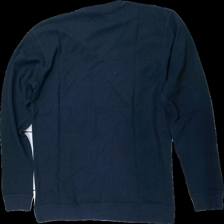
View: back
Type: Top
Category: Men
Brand: Dressman
Colors: Black
Material: 100% cotton
Cut: Regular
Size: L
Season: All
Damage location: middle right
Damage 2 location: middle left
Damage 3 location: bottom right
Price range: 50-100
Recommended usage: Reuse
Description: svart långärmad tröja